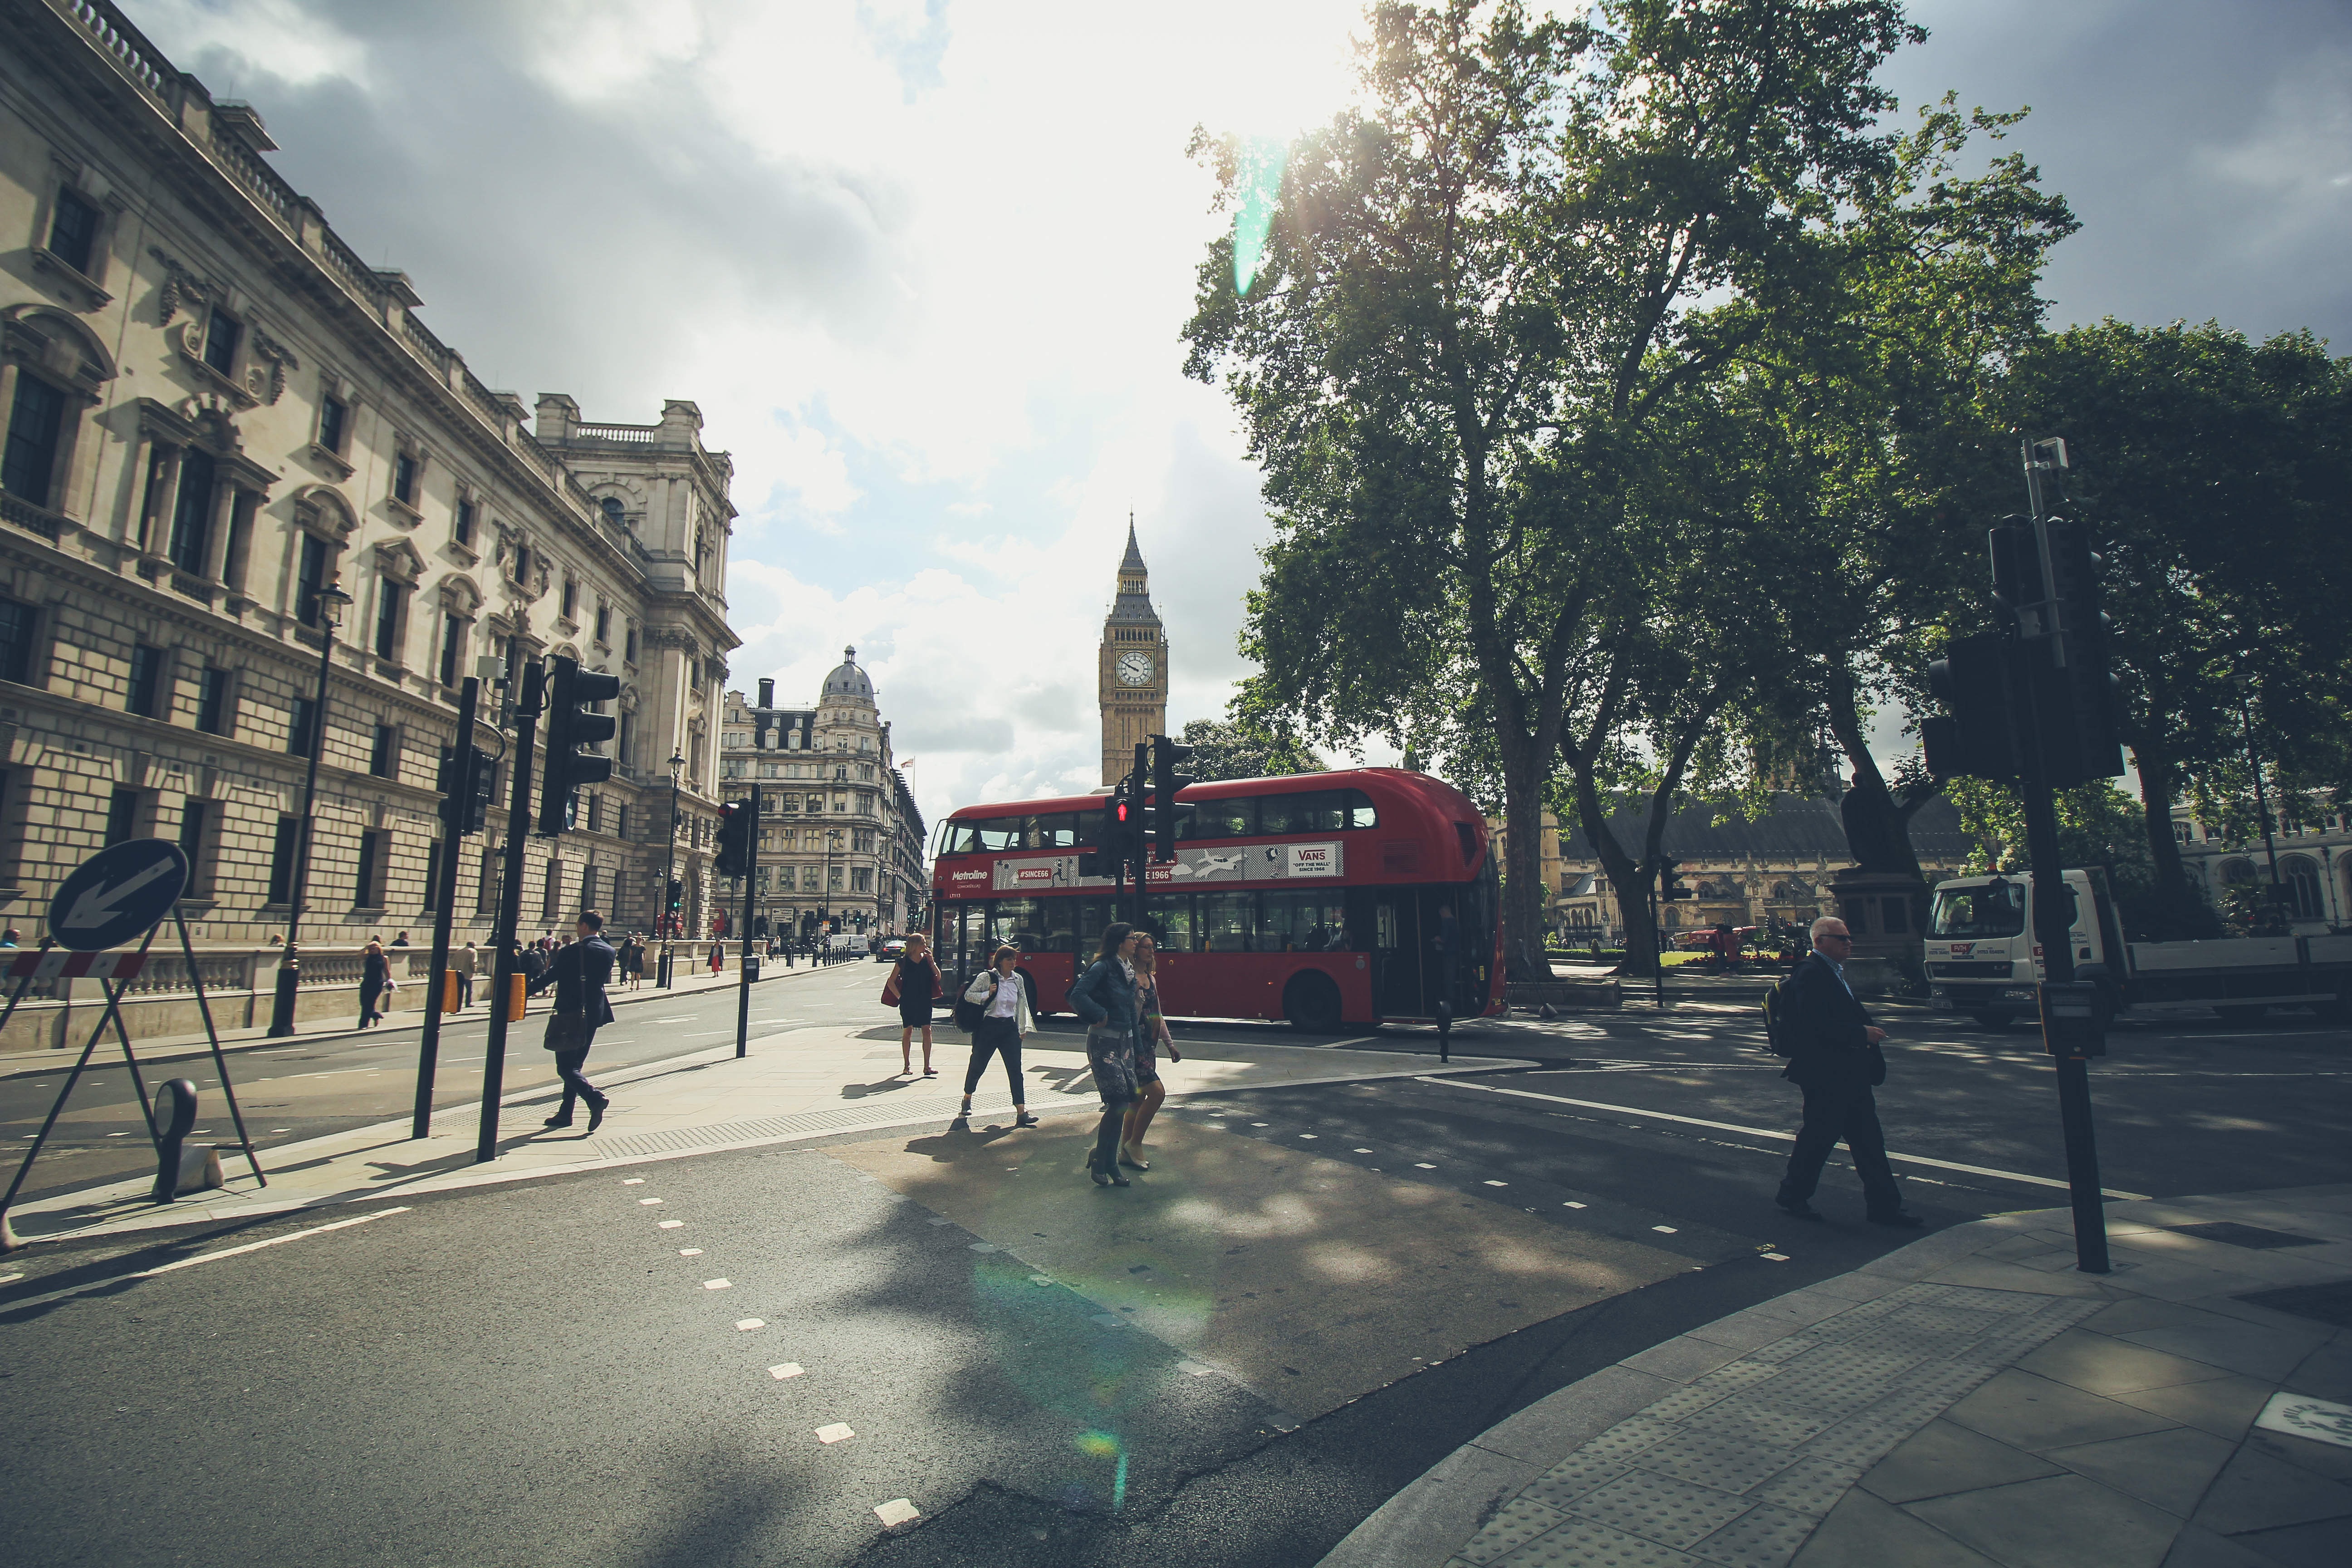
pedestrian, architecture, people, road, traffic, street, town, building, city, pavement, cityscape, tourist, busy, transport, vehicle, tourism, lane, public transport, road sign, outdoors, bus, daylight, infrastructure, busy street, neighbourhood, pedestrian crossing, double decker bus, urban area, residential area, sun glare, transportation system, stoplights